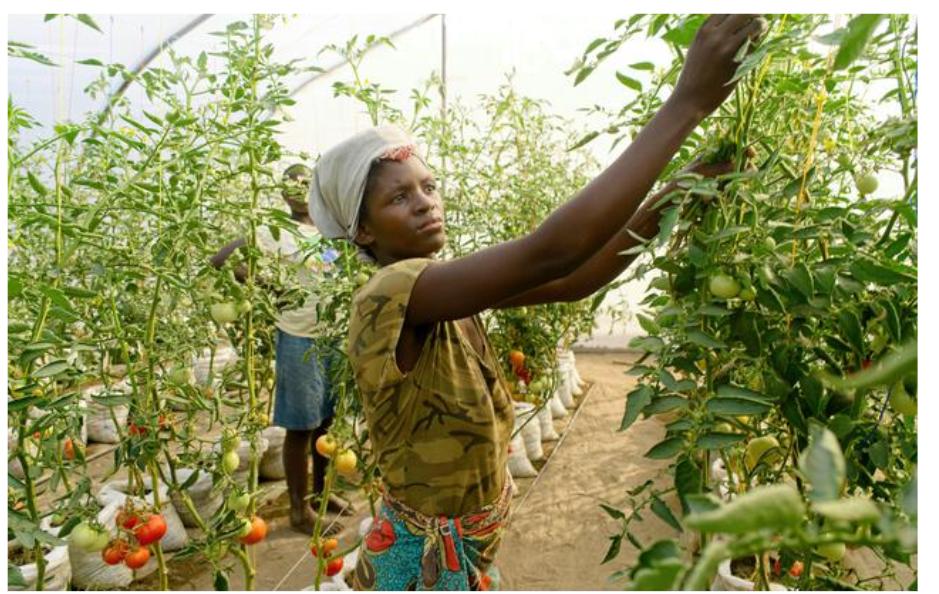
Mtu aliyesimama kati ya mimea mirefu ya nyanya ndani ya eneo maalumu au bustani iliyopangiliwa kwa ustadi anaonekana amevalia fulani na ameangaza kijeshi na kilemba cheupe kichwani mavazi yanayoashiria shughuli ya shambani inayofanywa kwa bidii, mimea ya nyanya inayomzunguka inaonekana kuwa katika hatua mbalimbali za ukuaji baadhi zikiwa na matunda ya nyanya zilizoanza kuiva.